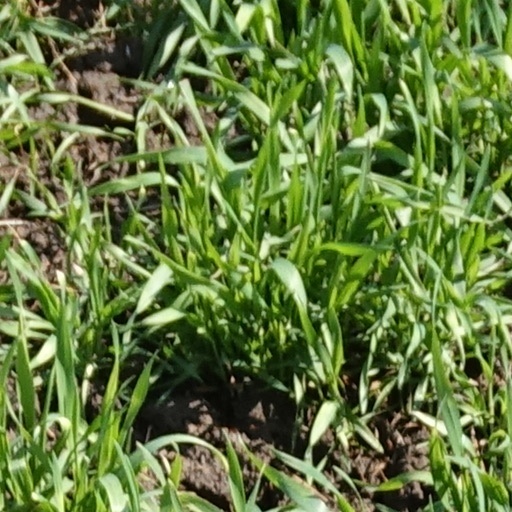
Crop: wheat